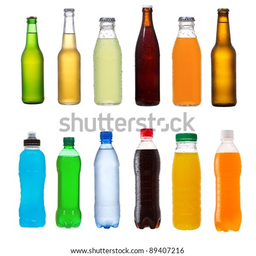
Label: bottles